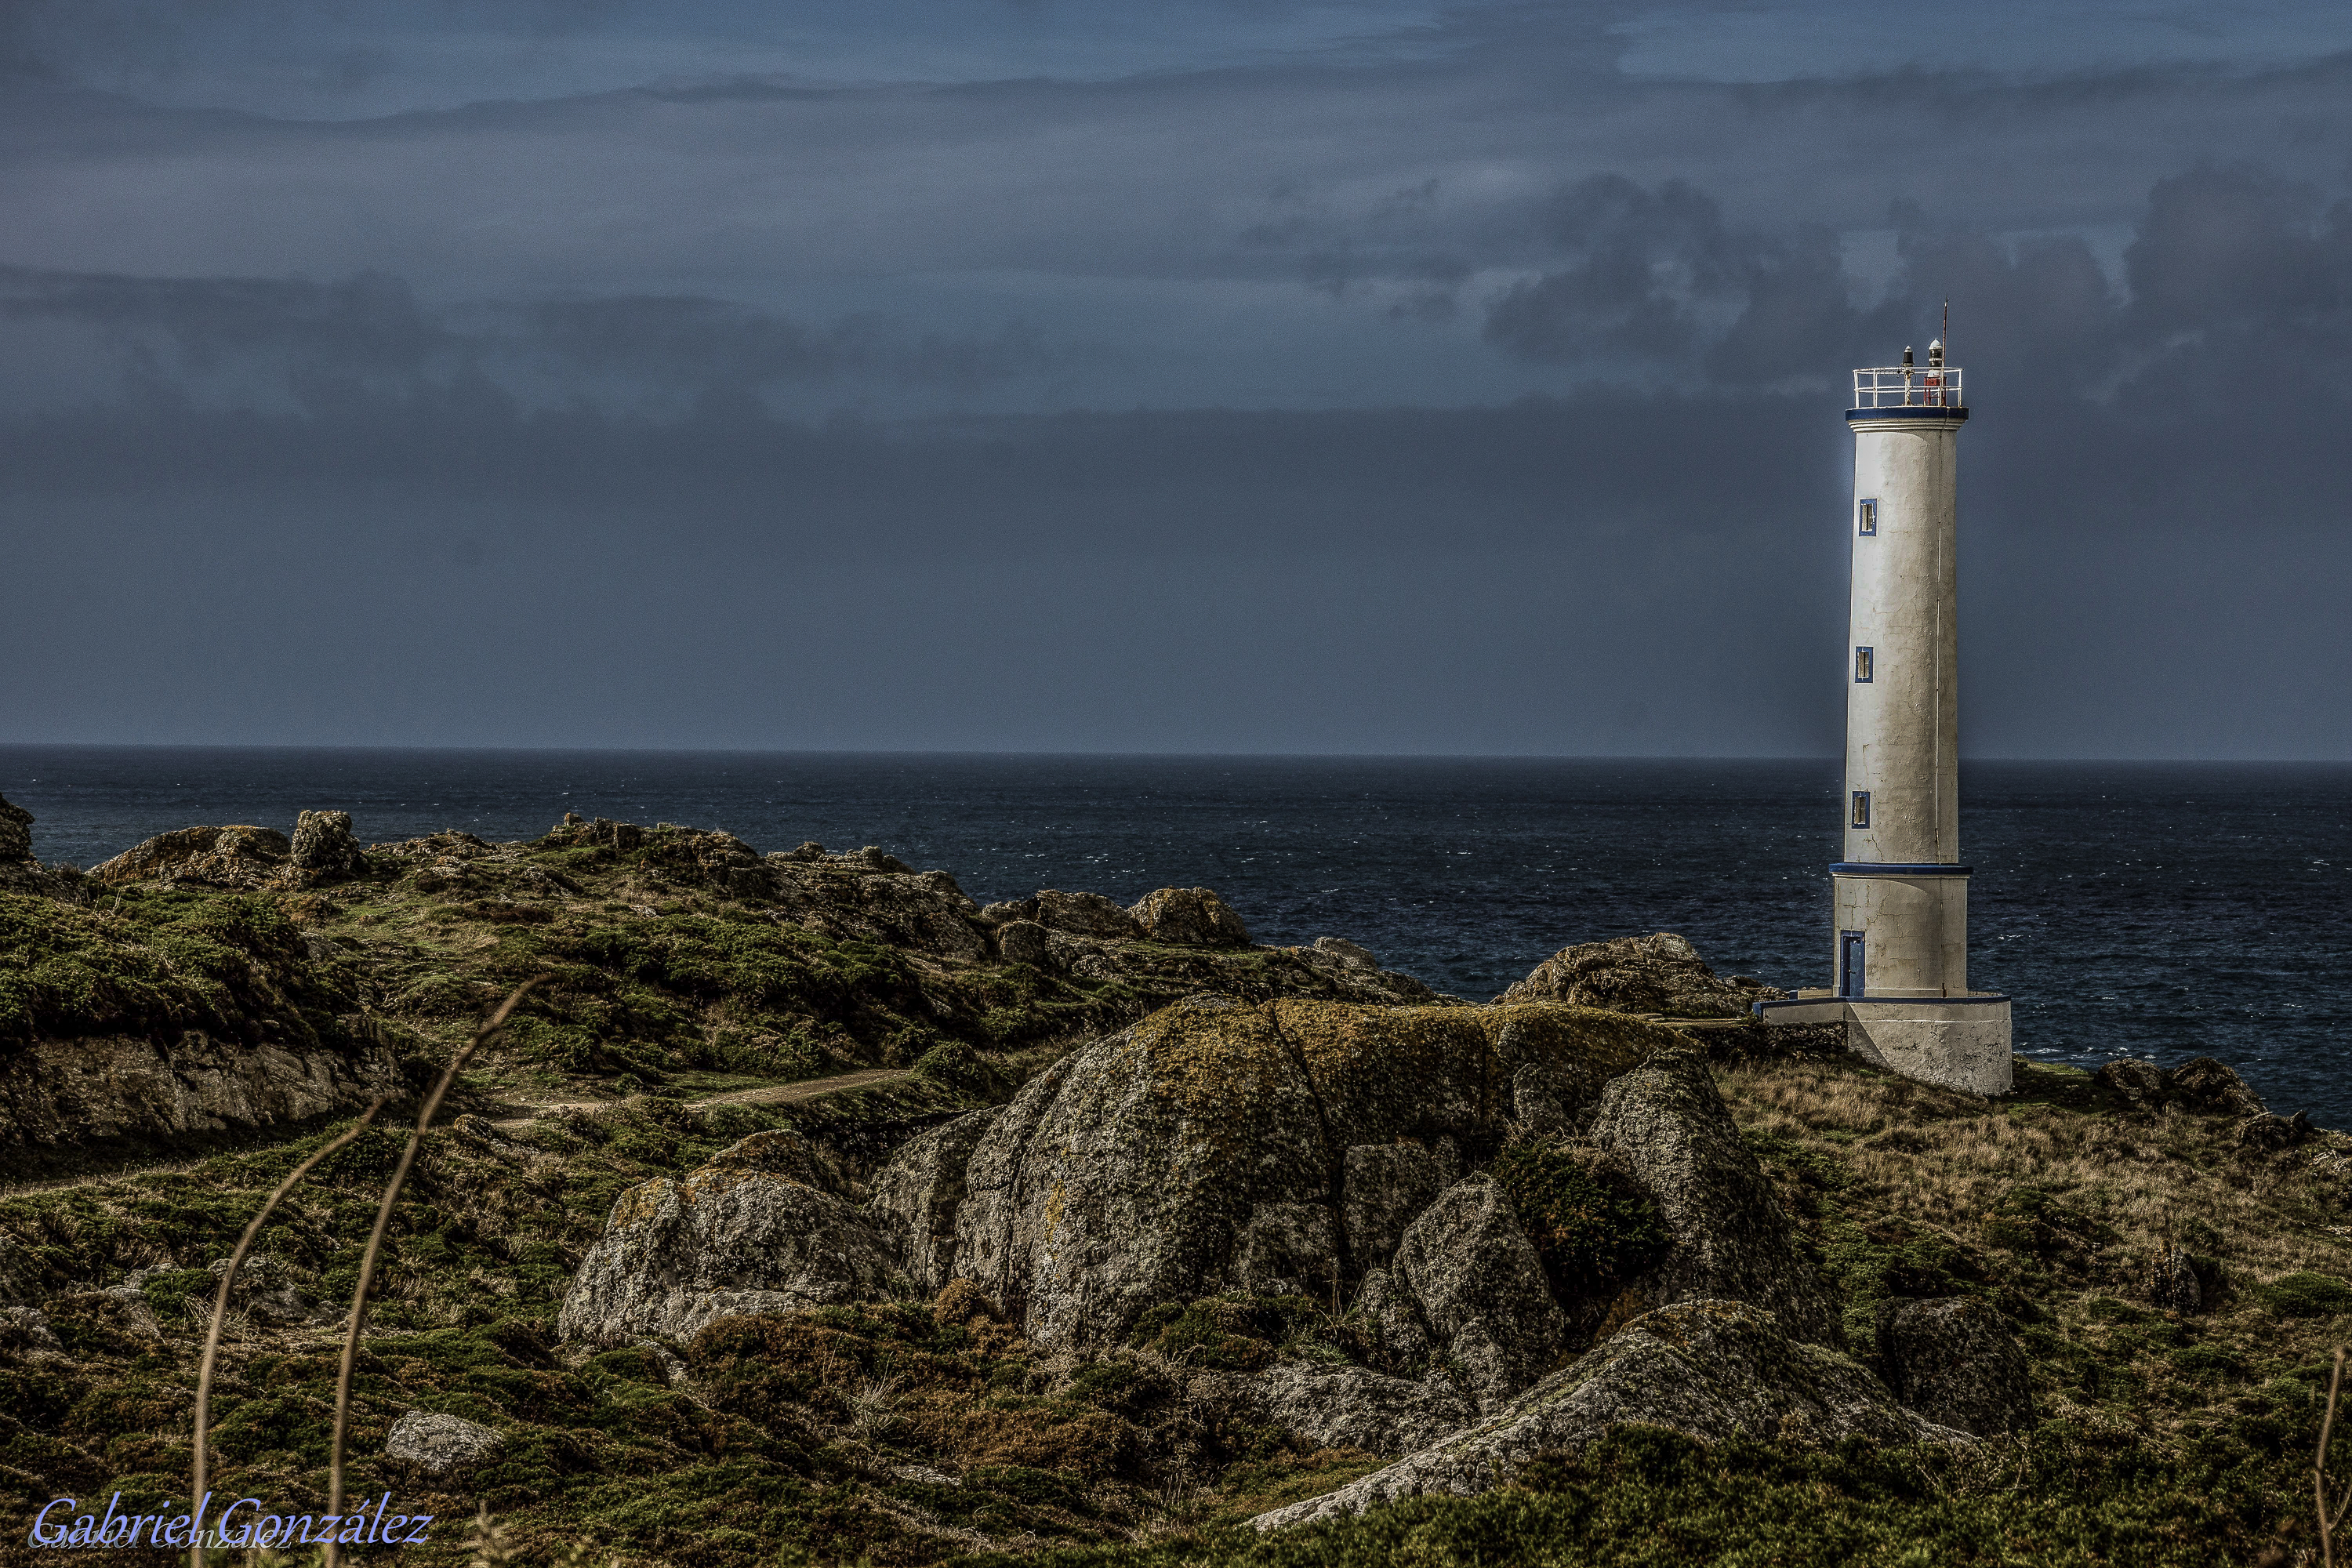
beach, landscape, sea, coast, rock, ocean, horizon, cloud, lighthouse, shore, wave, wind, home, photo, cliff, cove, tower, bay, terrain, body of water, spain, galicia, pontevedra, paisajes, tamron18270mmpzd, tamron18270, a77, espana, cape, g, cabo, ggl1, gaby1, xovesphoto, sonya77, xelodegalicia, 18270, sonya77v, gabrielcoru a, don n